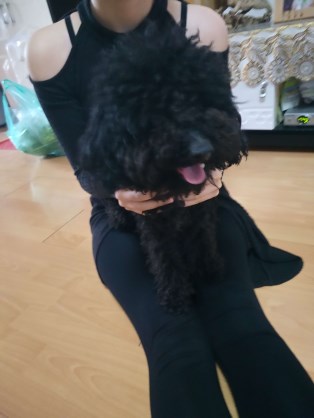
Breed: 7449-n000128-teddy